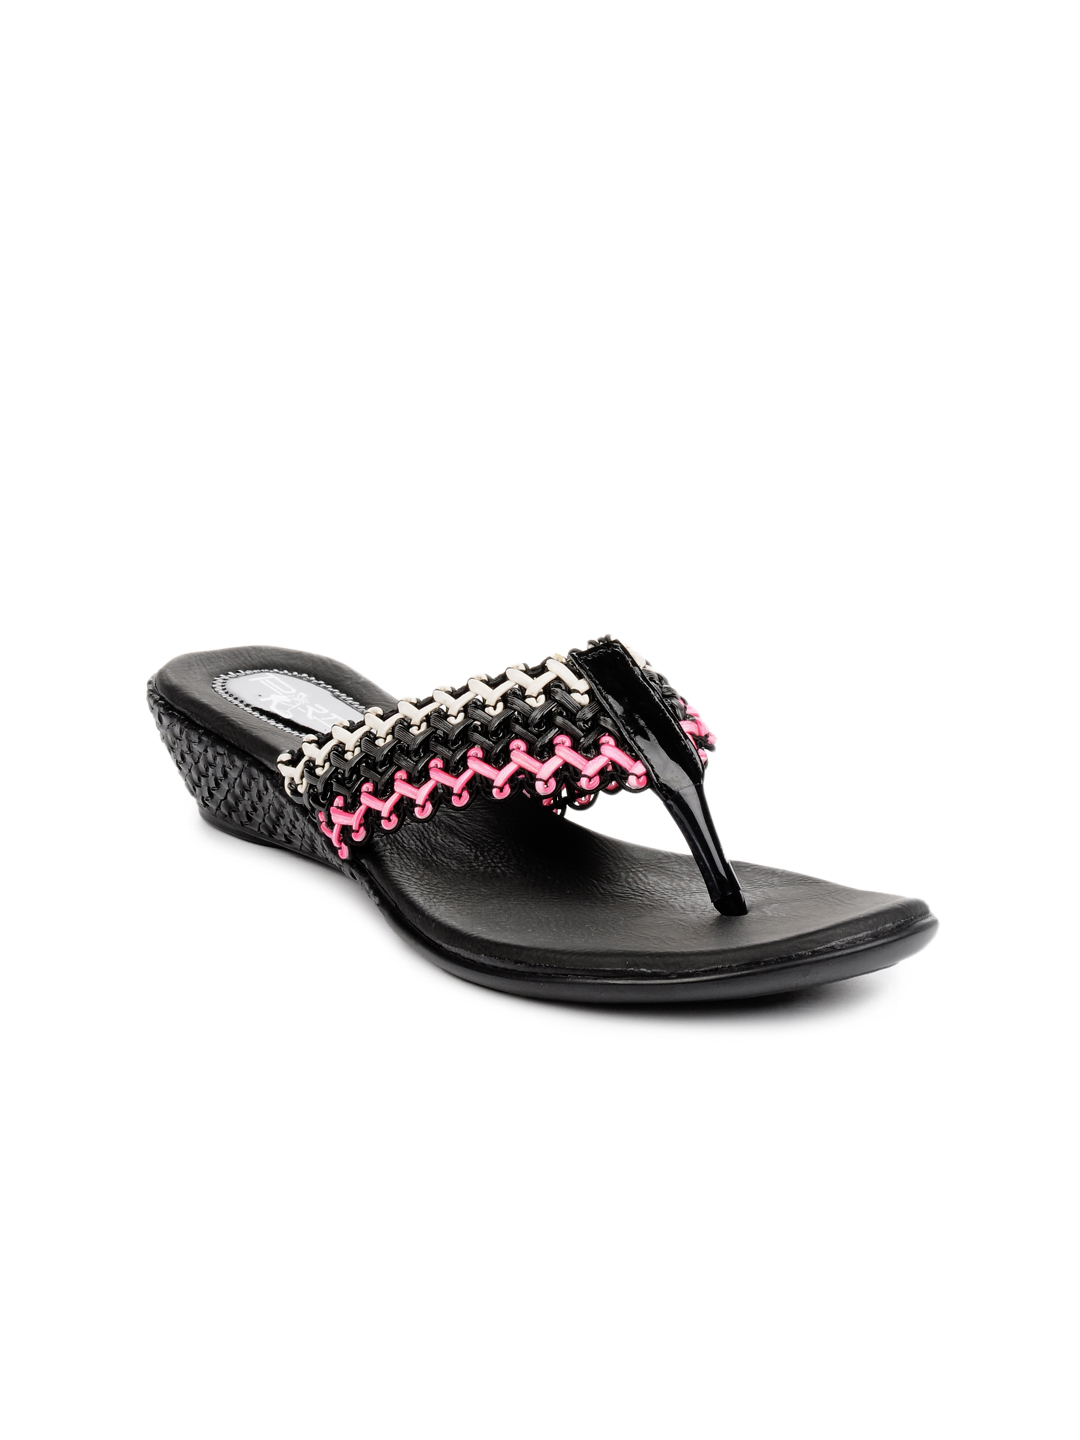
Portia Women Black Wedges
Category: Footwear / Shoes / Heels
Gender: Women
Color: Black
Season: Winter 2012
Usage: Casual